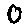
Label: 0